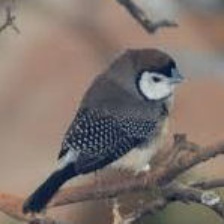
Species: DOUBLE BARRED FINCH
Scientific name: TAENIOPYGIA BICHENOVII
ImageNet parent category: house_finch